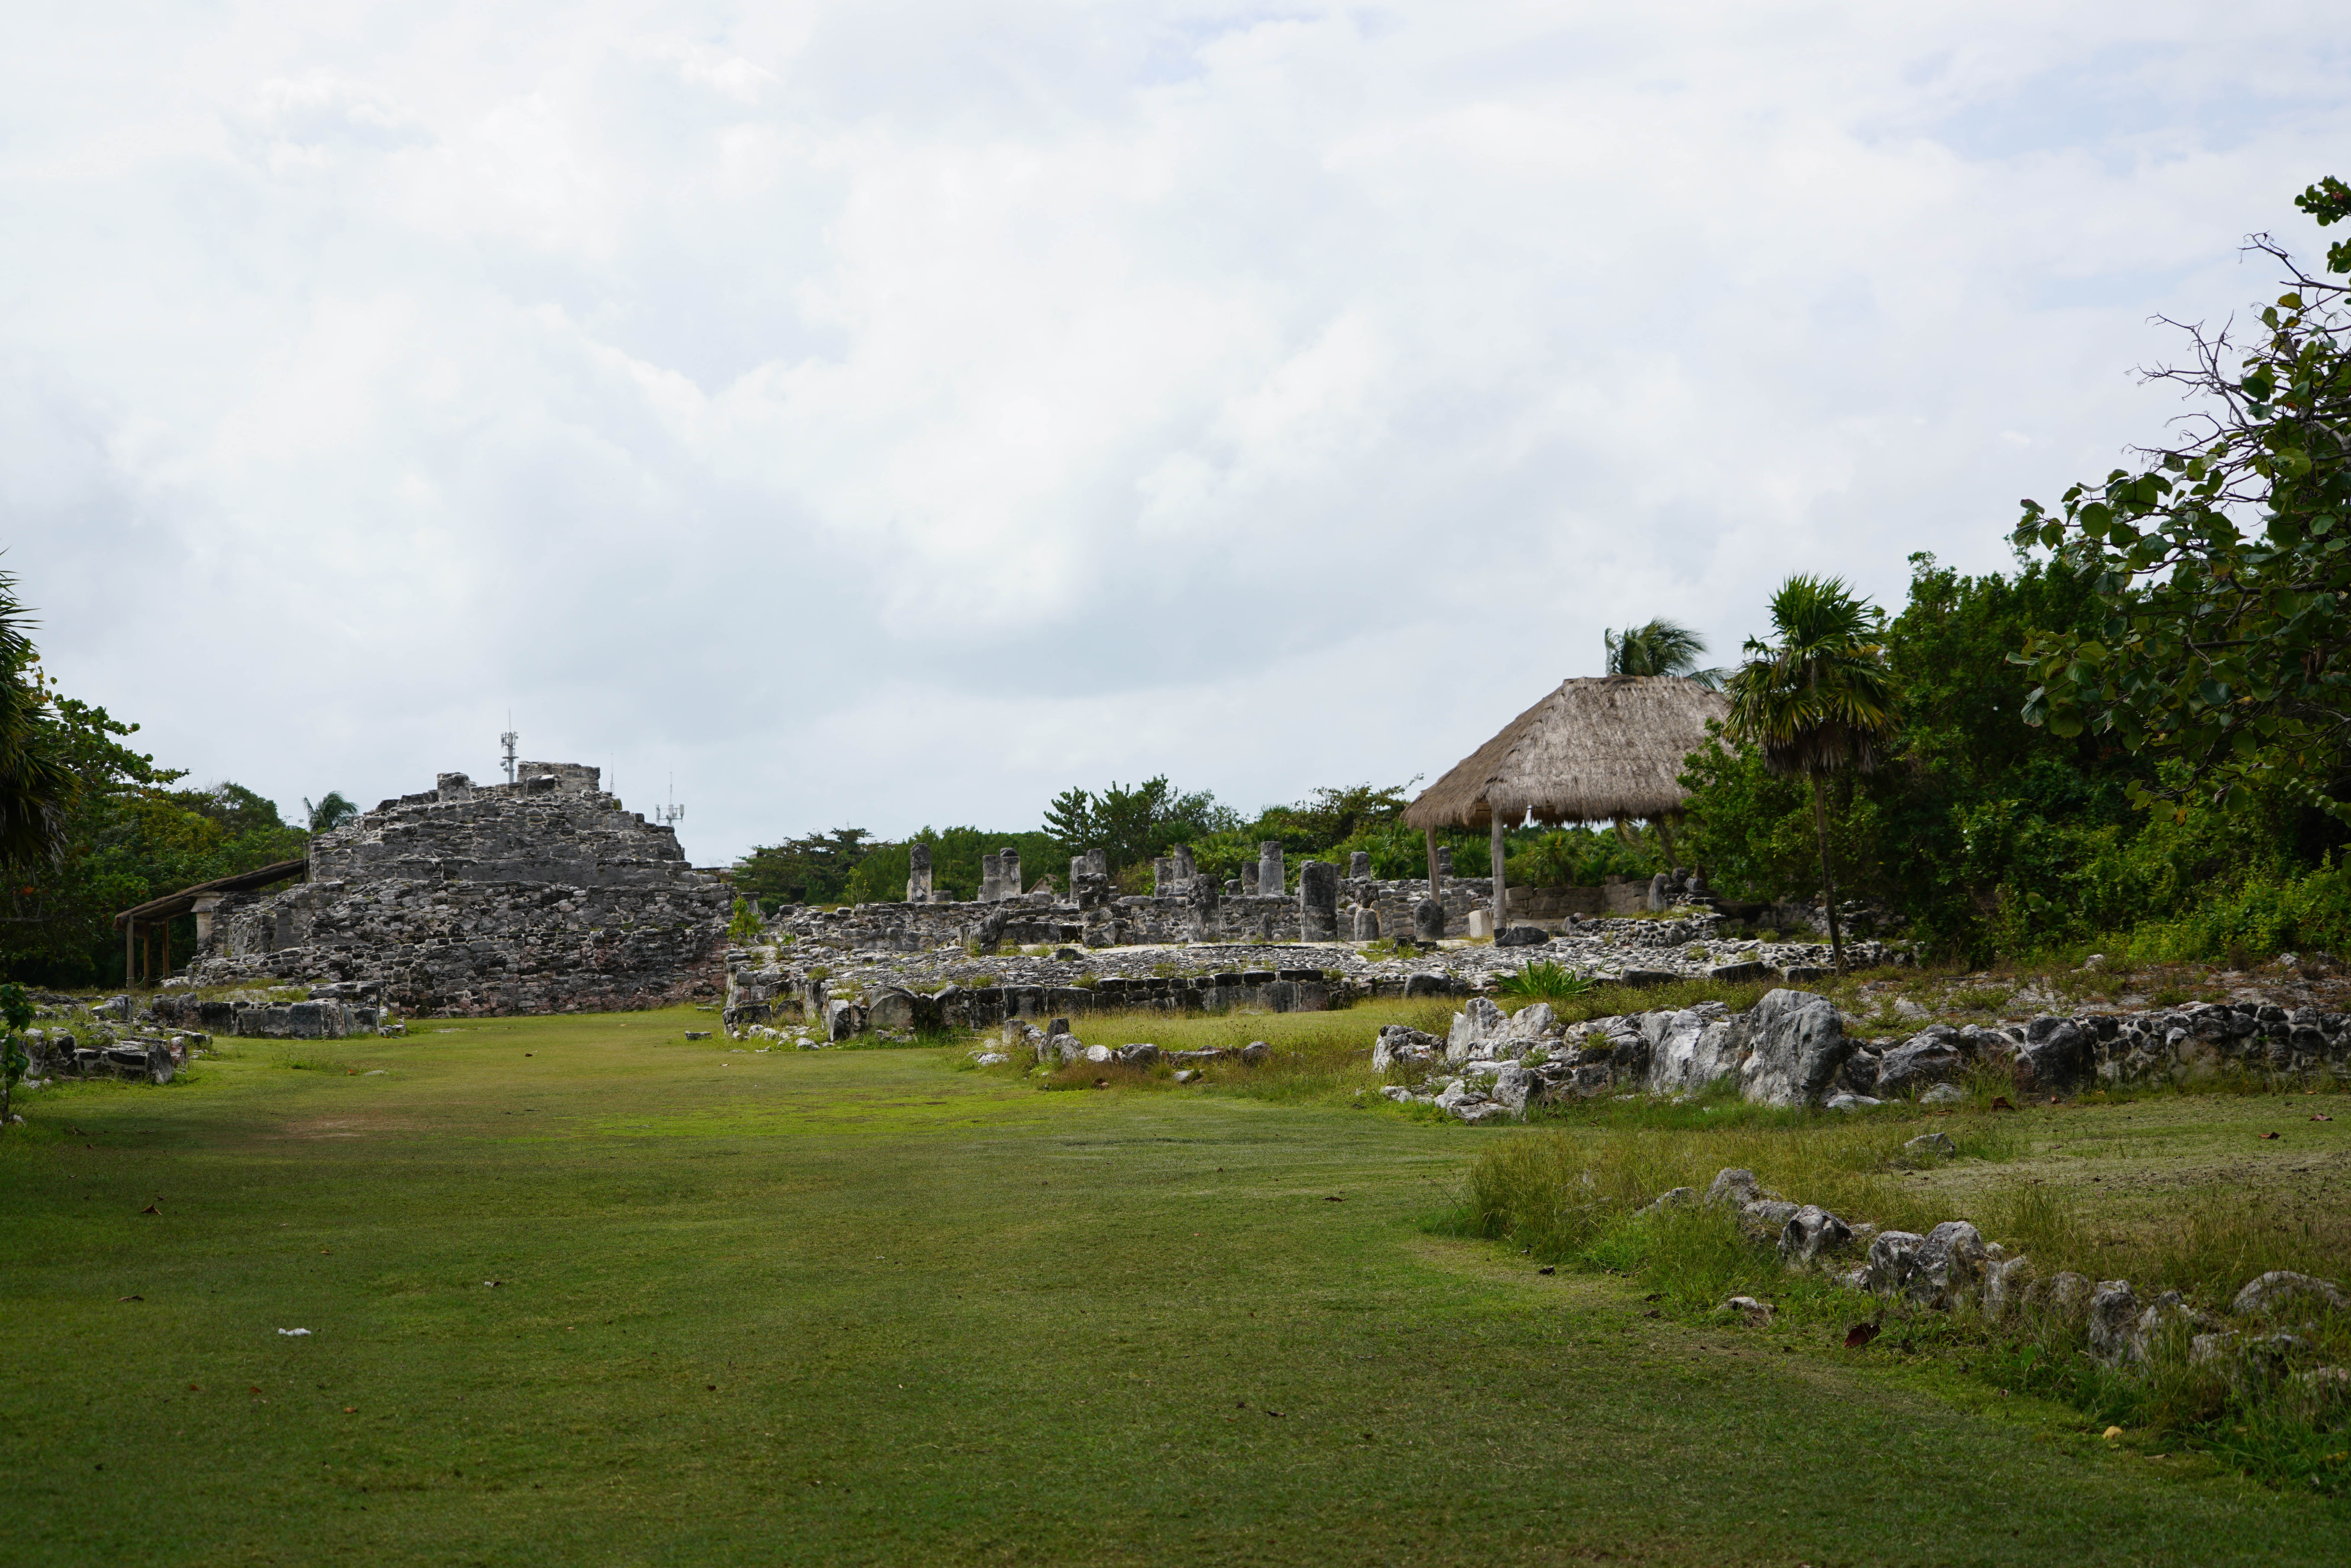
landscape, sea, nature, grass, mountain, lawn, hill, stone, monument, travel, village, ancient, tourism, terrain, mexico, ruins, archeology, history, cancun, rural area, archaeological site, archeological, el ray